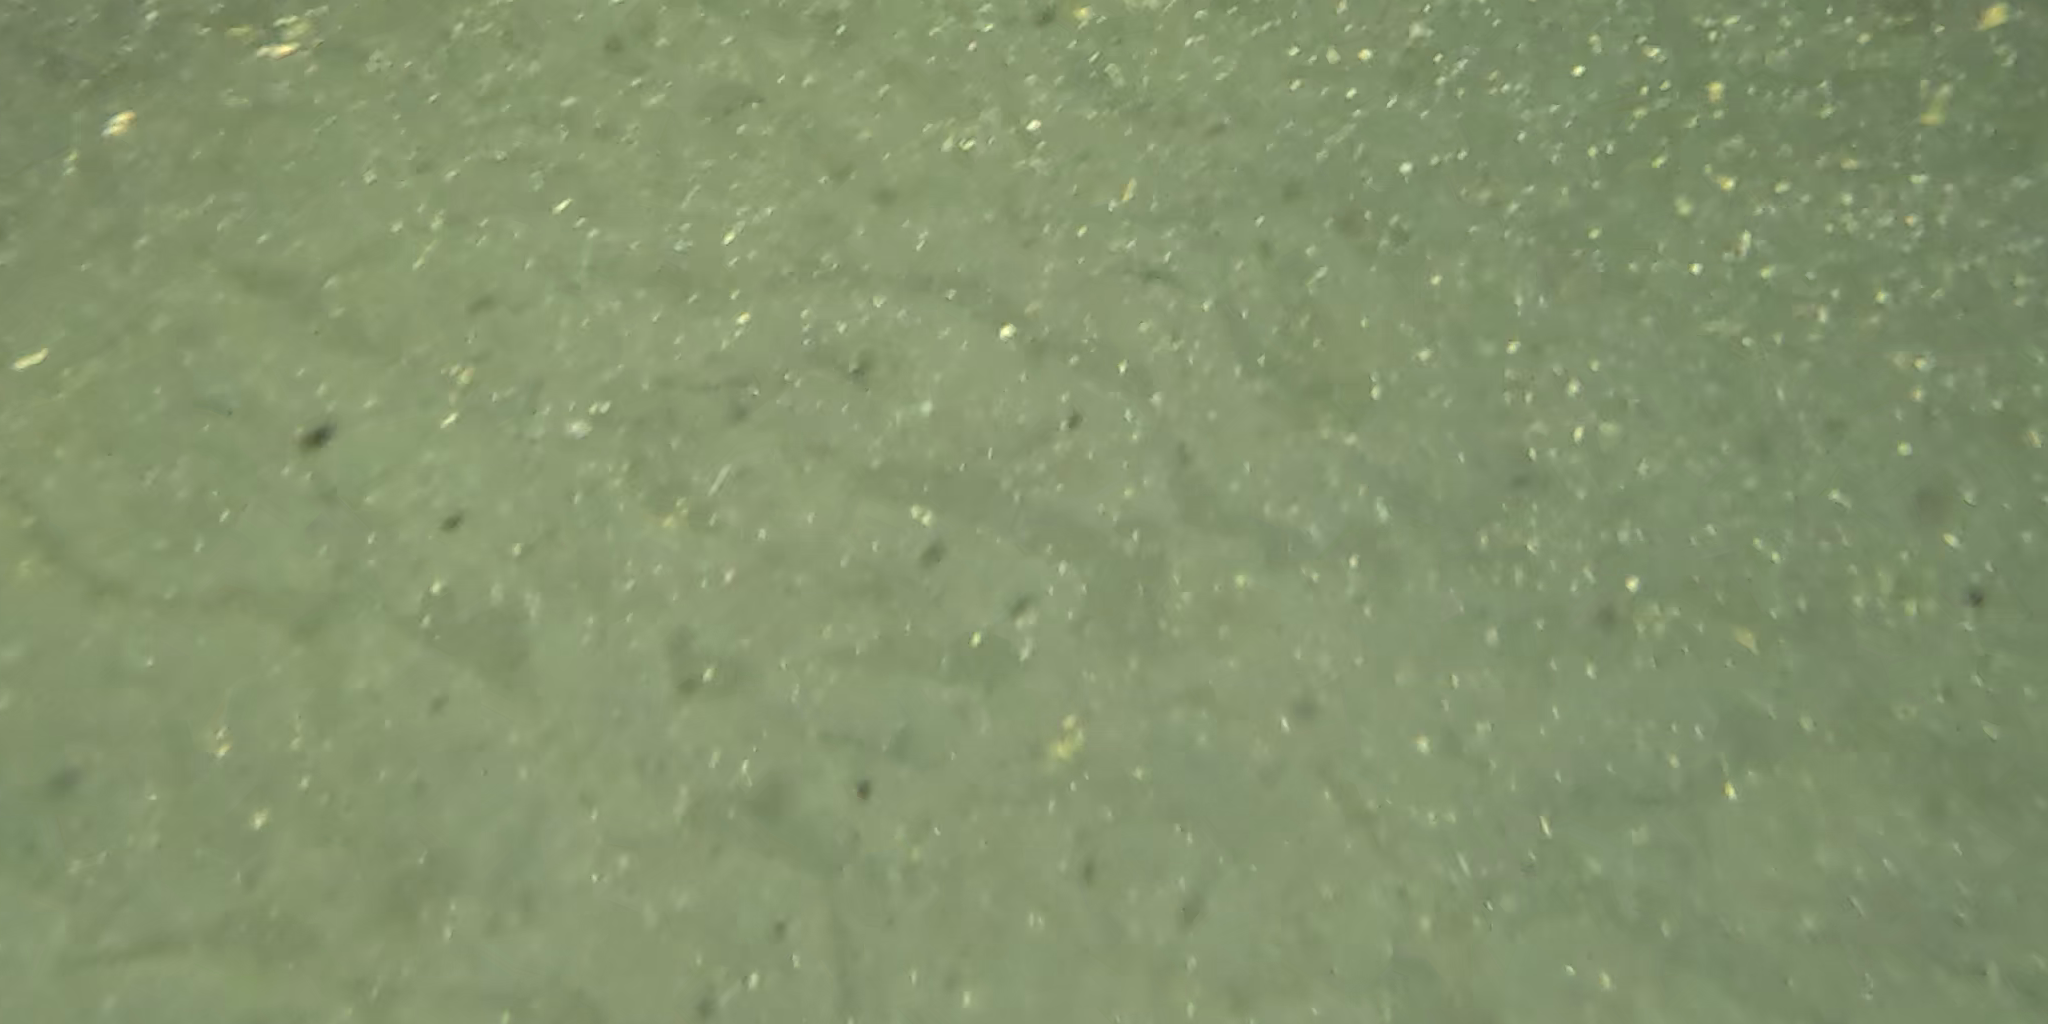
Seabed habitat: sand